Dipolog

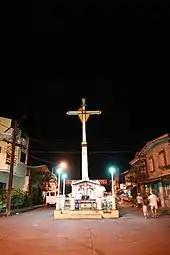
The Santa Cruz Marker (Punta Corro) is the spot where migrating Boholanos from the Visayas landed and established settlement.

By the 18th century, with the Spanish Naval Fleet anchored at Dapitan Bay, much of the piracy—now conducted mainly by moro bandits—was under control within the Sulu Sea. Settlement in coastal areas resumed with new settlers from Negros and Bohol eventually settling in Isab, and Nipaan. The largest settlement, however, was made at the mouth of the Dipolog river by the Boholanos who were not associated with Pagbuaya.